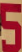
Number: 5